Hans Urs von Balthasar

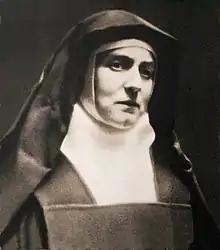
Saint Teresia Benedicta of the Cross (Edith Stein)

In light of the 1987 book [English title: "Dare We Hope "That All Men Be Saved"?"], a number of critics have accused Balthasar of implicitly advocating universalism or apocatastasis, the teaching that all people will inherit eternal life, often associated with Origen. Many, however, reject this criticism as a misreading of the theologian's work. Balthasar himself denounces the doctrine of definite universal salvation and affirms the concrete possibility of being damned, while insisting on the Christian duty to hope charitably that each person will be saved: "Thomas Aquinas taught that 'one can hope for eternal life for the other as long as one is united with him through love,' and from which of our brothers would it be permissible to withhold this love?" Ralph Martin and James O'Connor hold that Balthasar's denial of universalism is incomplete, given his prominent use of a quote by Discalced Carmelite saint Edith Stein in his book-length essay "Kleiner Diskurs über die Hölle" ("A Short Discourse on Hell", included in the English translation of "Dare We Hope"), which references an "infinitely improbable" resistance to grace. Stein writes:All-merciful love can thus descend to everyone. We believe that it does so. And now, can we assume that there are souls that remain perpetually closed to such love? As a possibility in principle, this cannot be rejected. "In reality", it can become infinitely improbable—precisely through what preparatory grace is capable of effecting in the soul. It can do no more than knock at the door, and there are souls that already open themselves to it upon hearing this unobtrusive call. Others allow it to go unheeded. Then it can steal its way into souls and begin to spread itself out there more and more... If all the impulses opposed to the spirit have been expelled from the soul, then any free decision against this has become infinitely improbable.